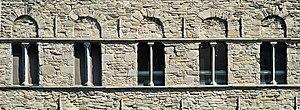
Belgique - Gand - maison romane dite ""Spijker"""
La maison romane de Gand, également appelée Spijker ou Maison de l'Étape du Blé, est un ancien entrepôt médiéval de style roman situé au centre de la ville de Gand, dans la province de Flandre-Orientale en Belgique.